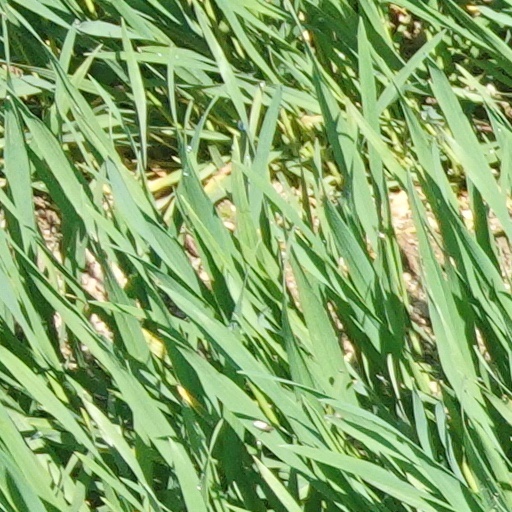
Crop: wheat